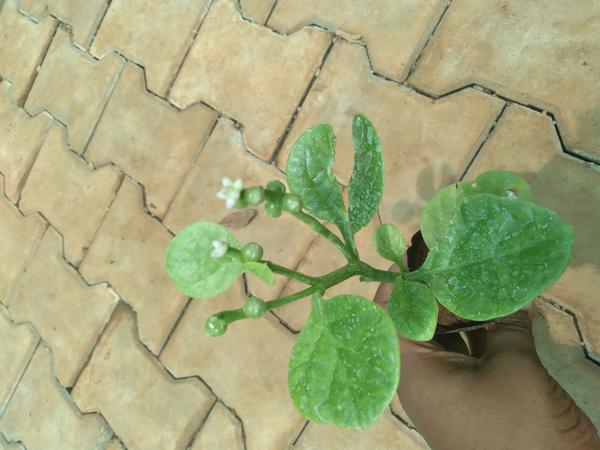
Plant: Basale